Booting

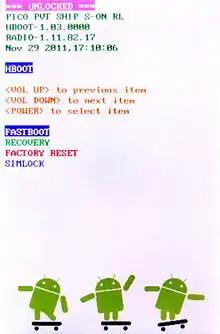
An unlocked bootloader of an Android device, showing additional available options

Many modern CPUs, SoCs and microcontrollers (for example, TI OMAP) or sometimes even digital signal processors (DSPs) may have a boot ROM integrated directly into their silicon, so such a processor can perform a simple boot sequence on its own and load boot programs (firmware or software) from boot sources such as NAND flash or eMMC. It is difficult to hardwire all the required logic for handling such devices, so an integrated boot ROM is used instead in such scenarios. Also, a boot ROM may be able to load a boot loader or diagnostic program via serial interfaces like UART, SPI, USB and so on. This feature is often used for system recovery purposes, or it could also be used for initial non-volatile memory programming when there is no software available in the non-volatile memory yet. Many modern microcontrollers (e.g. flash memory controller on USB flash drives) have firmware ROM integrated directly into their silicon.